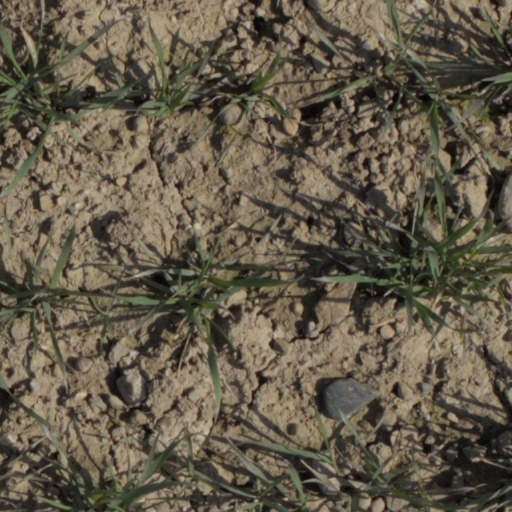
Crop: wheat